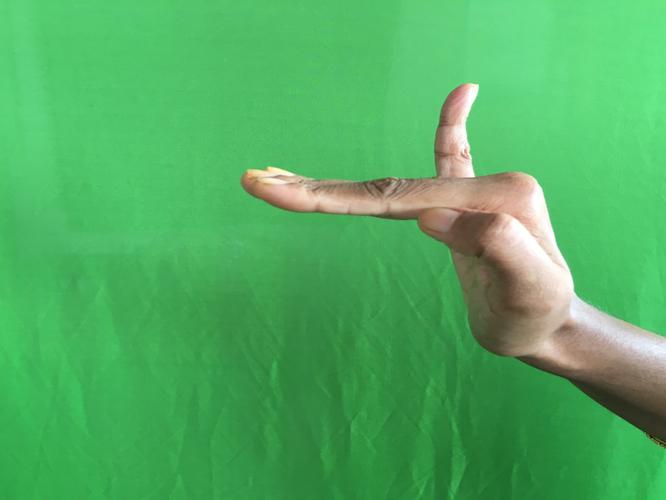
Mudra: Hamsapaksha
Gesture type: double_hand